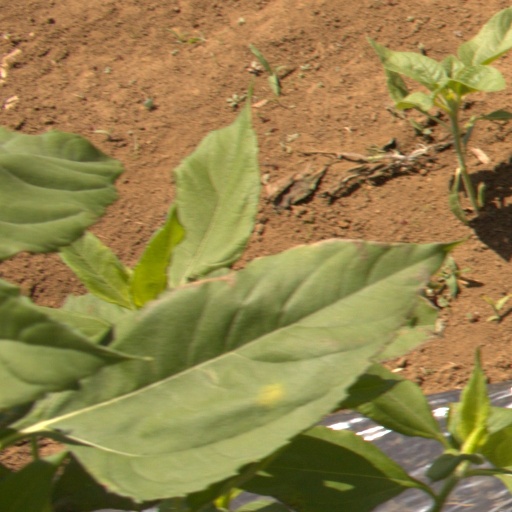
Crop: Jerusalem artichoke